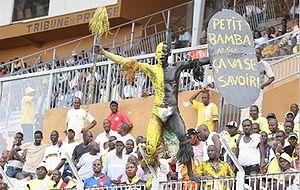
un supporter pendant le derby ASEC - AFRICA au stade Felicia à Abidjan
L'ASEC Mimosas est un club ivoirien de football basé à Abidjan et évoluant en Ligue 1 ivoirienne.
L'équipe de Côte d'Ivoire de football est la sélection de joueurs ivoiriens représentant le pays lors des compétitions internationales de football masculin, sous l'égide de la Fédération ivoirienne de football.
Abidjan est la plus grande ville de la Côte d'Ivoire. Ancienne capitale administrative et politique du pays jusqu'en 1983, date de son transfert à Yamoussoukro, elle est également la ville la plus peuplée de l'Afrique de l'Ouest francophone, et la deuxième plus grande ville et troisième plus grande agglomération au sein de la francophonie. Capitale économique ivoirienne, elle compte selon les autorités du pays, en 2014, 4 707 000 habitants soit 21 % de la population du pays, tandis qu'elle représenterait 60 % du produit intérieur brut du pays. Seule Lagos, l'ancienne capitale du Nigeria la dépasse en nombre d'habitants dans cette région. Considérée comme le carrefour culturel ouest-africain, Abidjan connaît une forte croissance caractérisée par une forte industrialisation et une urbanisation galopante. Malgré la perte de son statut officiel de capitale de la Côte d'Ivoire, elle reste de facto le siège de la plupart des institutions administratives et politiques nationales du pays, et continue de jouer le premier rôle dans la vie politique ivoirienne.